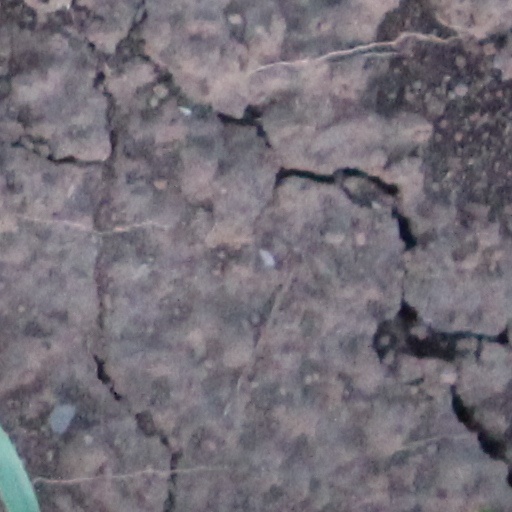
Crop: wheat